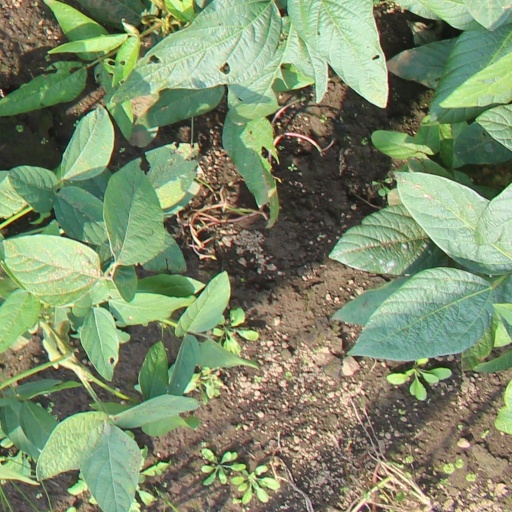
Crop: soybean